Tair Carn Uchaf

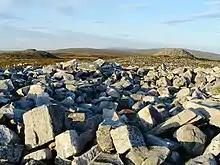
Cairns on the summit of Tair Carn Uchaf

To the south is the Amman Valley into which flow the streams of Nant Pedol and Nant-y-ffin or Berach whilst the Nant Gwythwch drains westwards into the River Loughor. Rainwater falling on the hill's northern slopes is likely to spend part of its journey underground on account of the band of Carboniferous Limestone which sweeps across this area from east to west. Northward drainage is ultimately into the River Loughor and Afon Cennen.